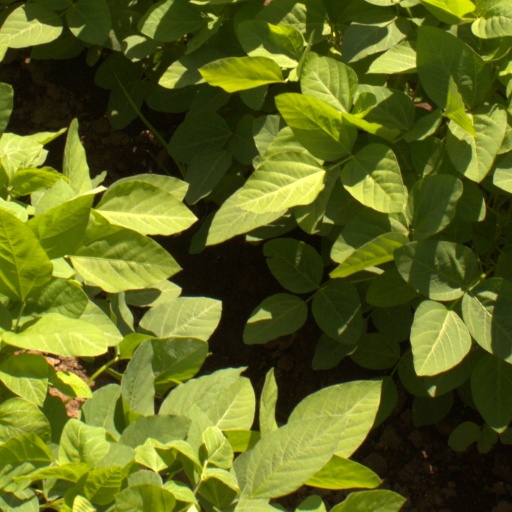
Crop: soybean